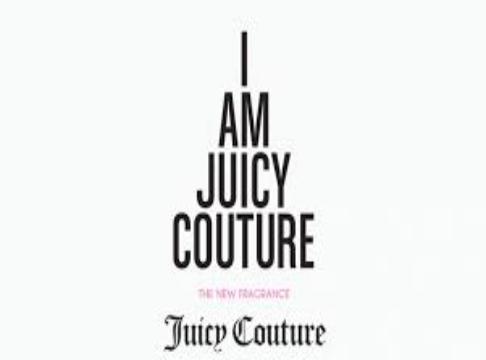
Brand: JUICY COUTURE
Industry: Necessities